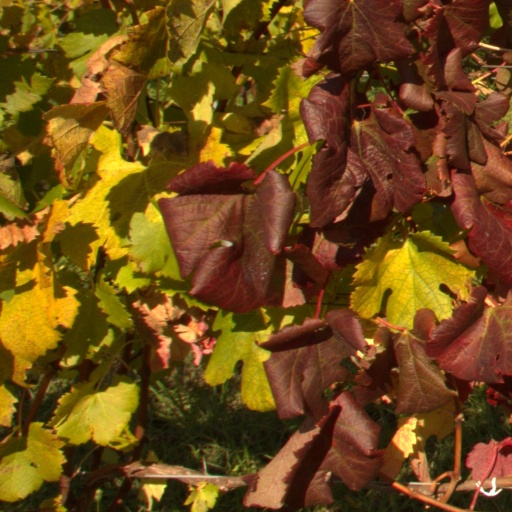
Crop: grape